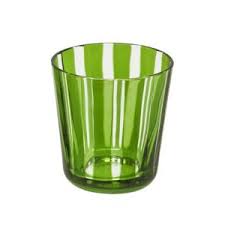
Waste category: glass